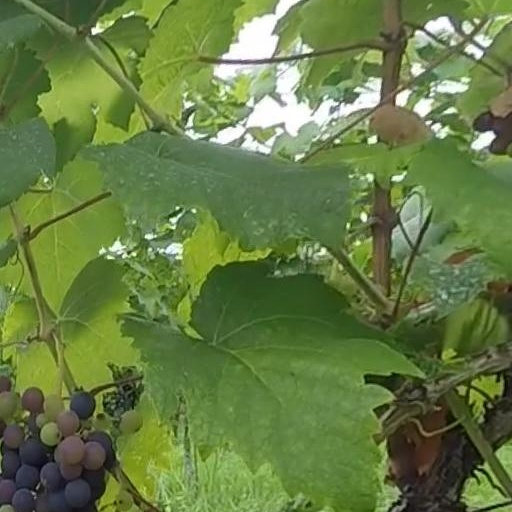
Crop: grape